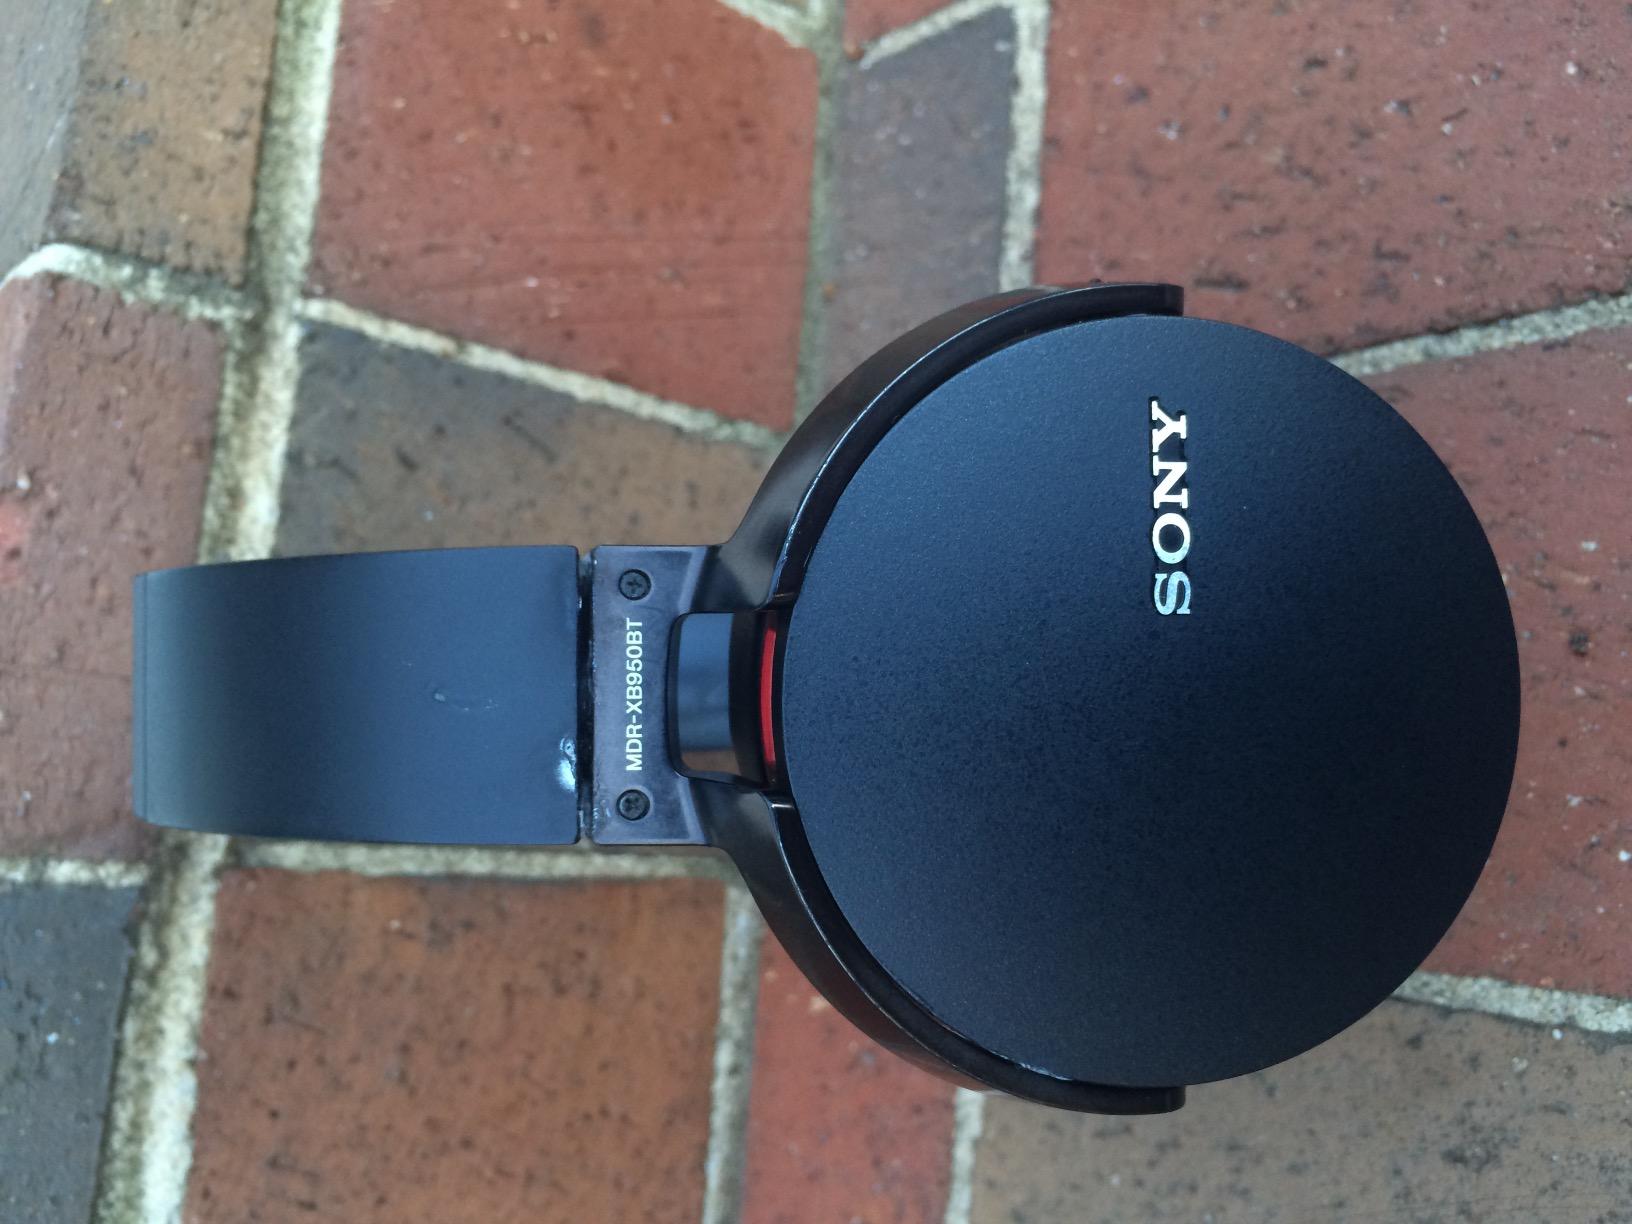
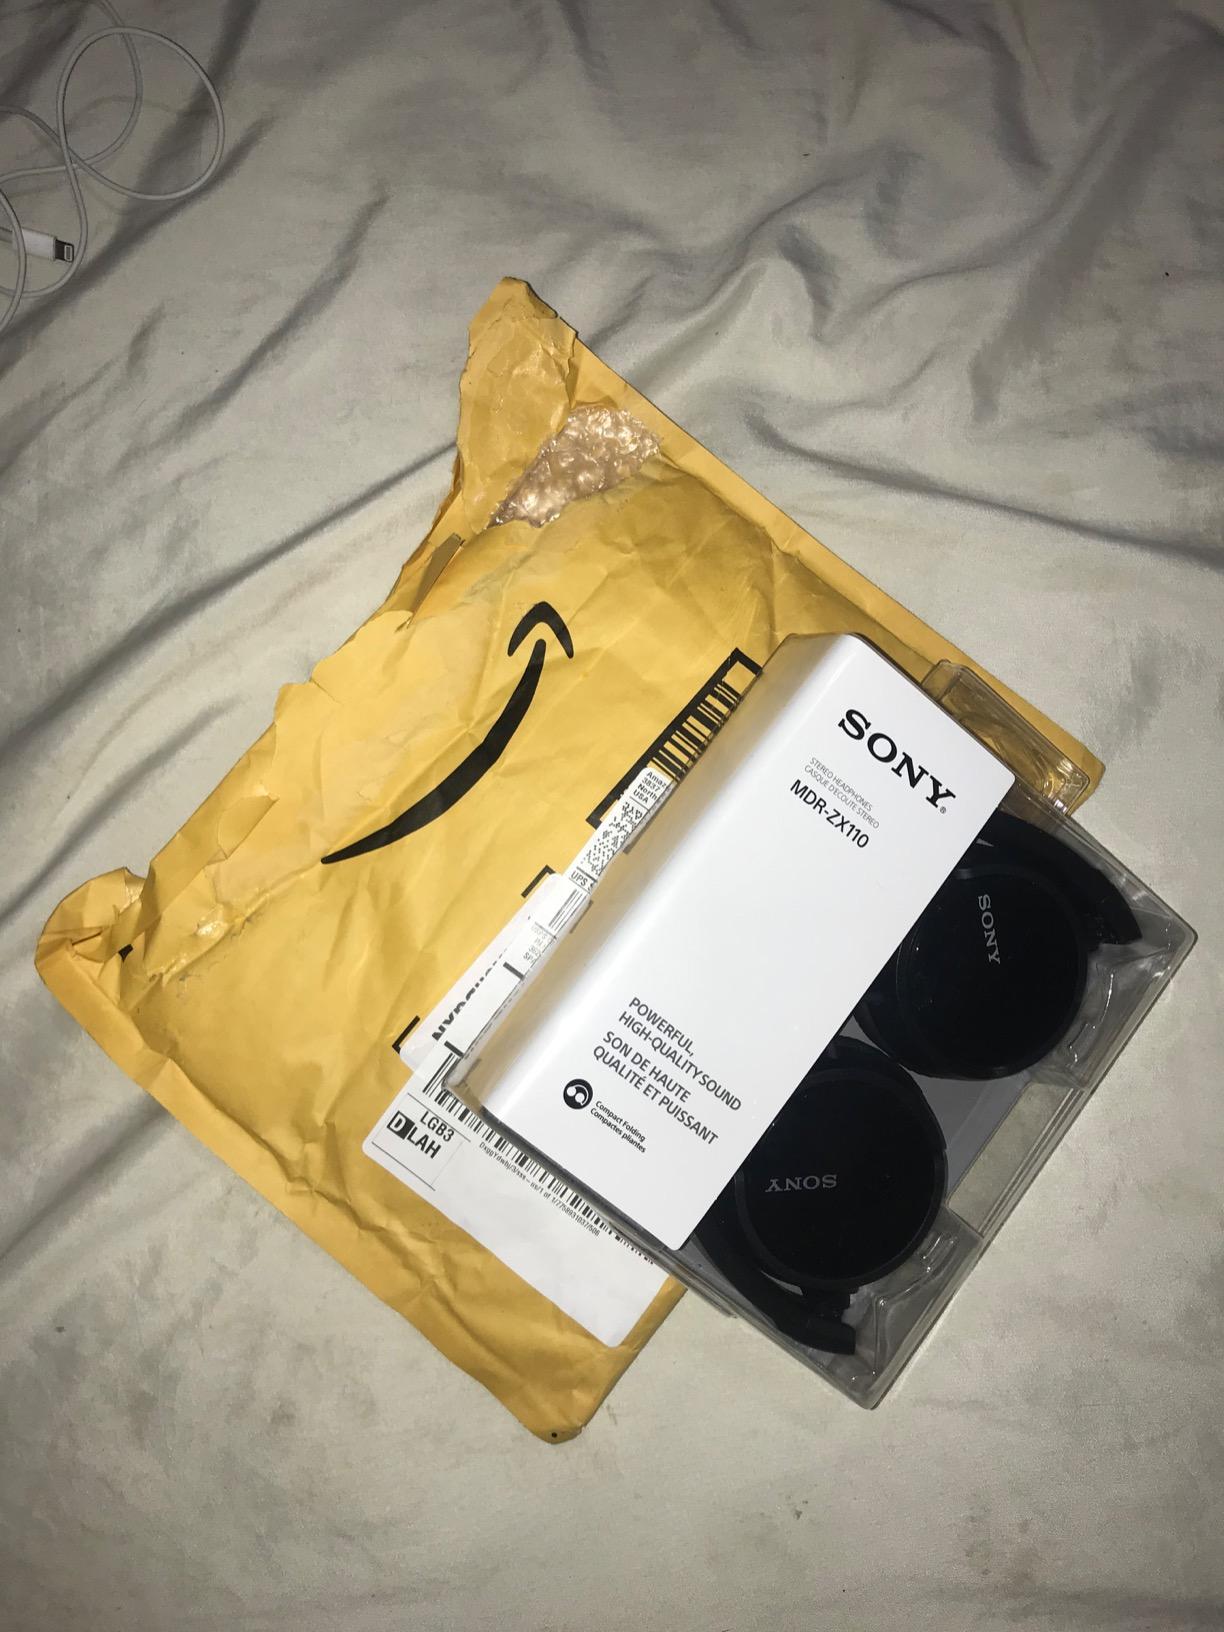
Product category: headphones
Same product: no